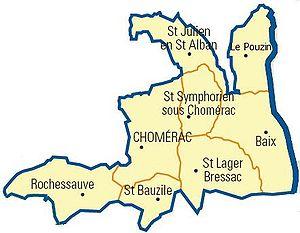
Carte détaillée des communes du canton (Ardèche)
Le canton de Chomérac est une ancienne division administrative française située dans le département de l'Ardèche et la région Rhône-Alpes.